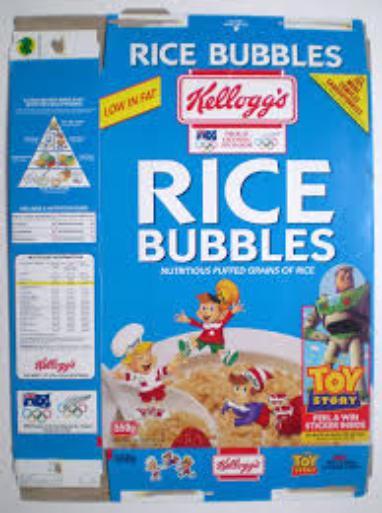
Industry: Food